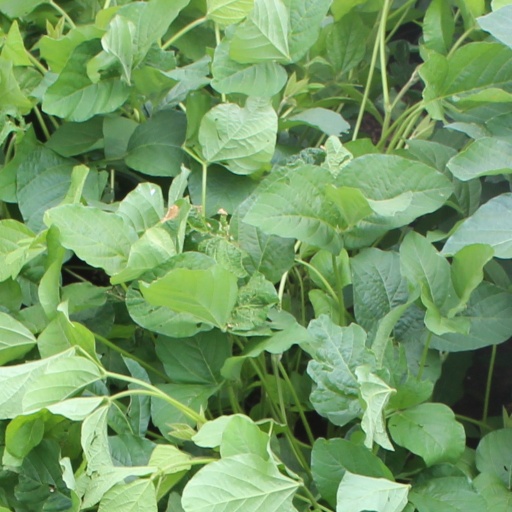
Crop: soybean